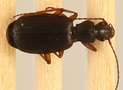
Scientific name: Cymindis unicolor
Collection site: Niwot Ridge NEON (NIWO), plot NIWO_005